Croats

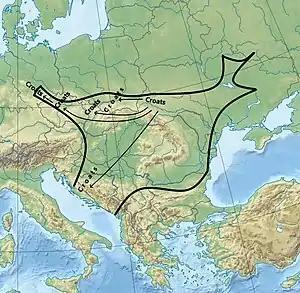
The range of Slavic ceramics of the Prague-Penkovka culture marked in black, all known ethnonyms of Croats are within this area. Presumable migration routes of Croats are indicated by arrows, per V.V. Sedov (1979).

Much uncertainty revolves around the exact circumstances of their appearance given the scarcity of literary sources during the 7th and 8th century Middle Ages. Traditionally, scholarship has placed the arrival of the White Croats from Great/White Croatia in Eastern Europe in the early 7th century, primarily on the basis of the later Byzantine document "De Administrando Imperio". As such, the arrival of the Croats was seen as part of main wave or a second wave of Slavic migrations, which took over Dalmatia from Avar hegemony. However, as early as the 1970s, scholars questioned the reliability of Porphyrogenitus' work, written as it was in the 10th century. Rather than being an accurate historical account, "De Administrando Imperio" more accurately reflects the political situation during the 10th century. It mainly served as Byzantine propaganda praising Emperor Heraclius for repopulating the Balkans (previously devastated by the Avars, Sclaveni and Antes) with Croats, who were seen by the Byzantines as tributary peoples living on what had always been 'Roman land'.